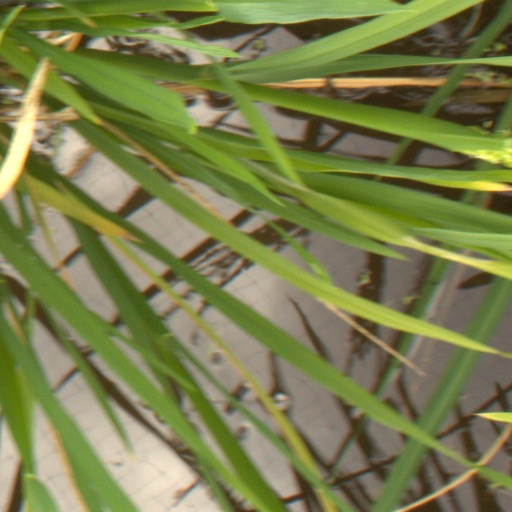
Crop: rice